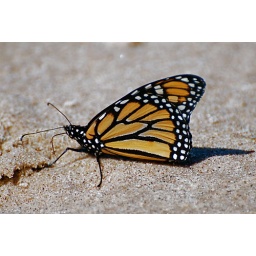
lots of Monarchs were flying around the beach at Indiana Dunes National Park (08/30/08)